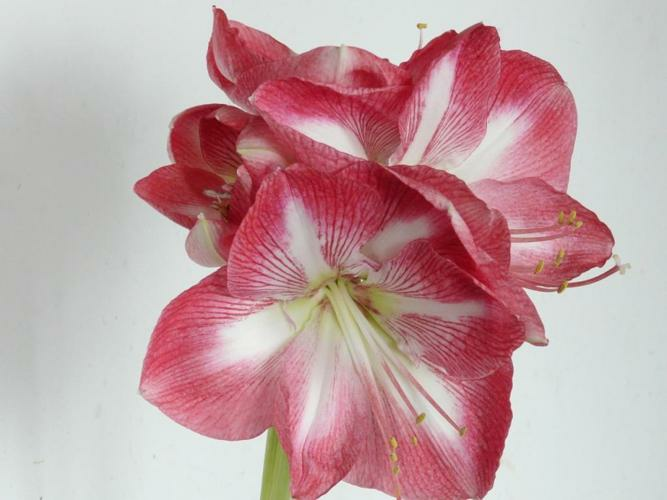
Flower: hippeastrum